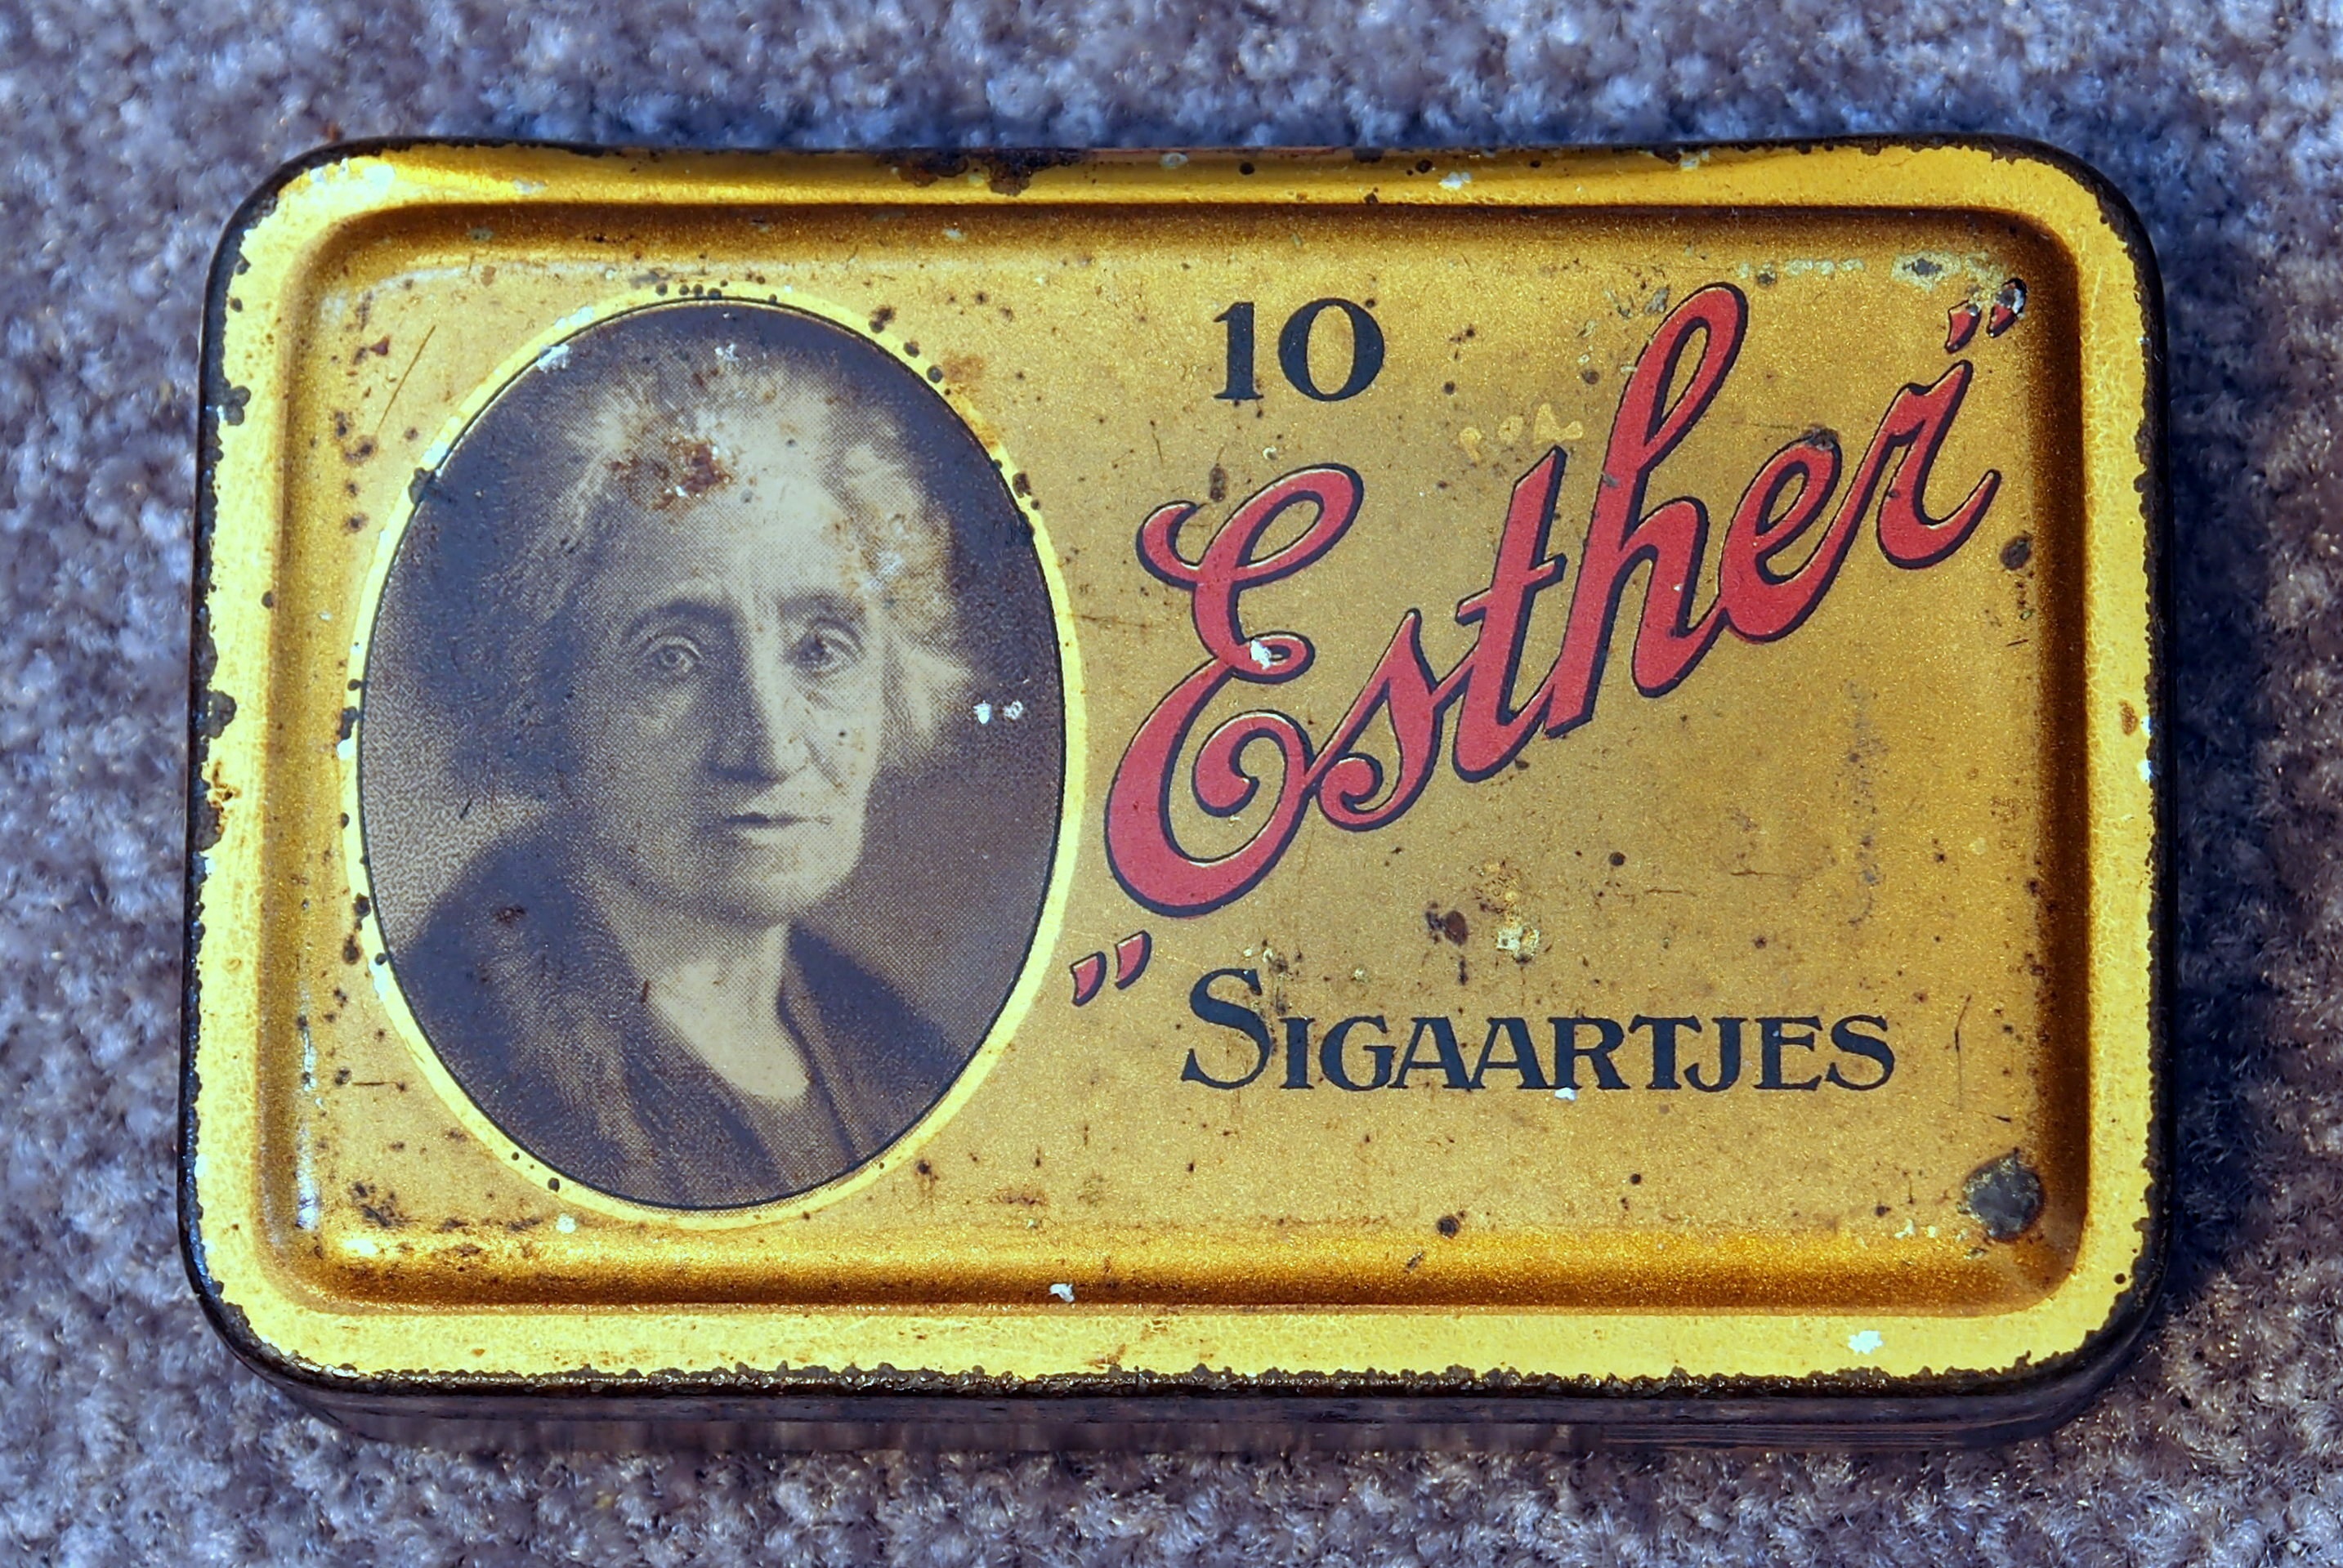
retro, number, old, small, metal, money, box, yellow, material, package, weathered, storage, label, product, design, container, currency, cigar, shape, commemorative plaque